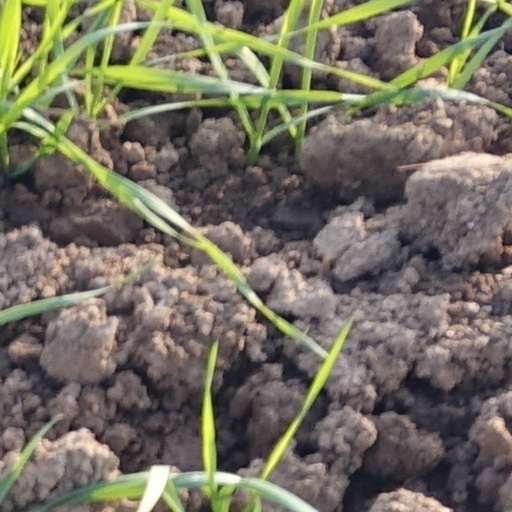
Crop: wheat